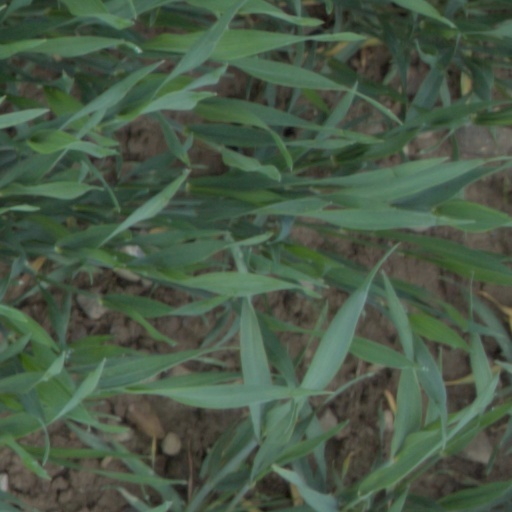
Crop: wheat